Ganymede (mythology)

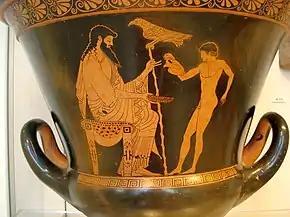
Ganymede pouring Zeus a libation (Attic red-figure calyx krater by the Eucharides Painter, c. 490–480 BCE)

The story of Ganymede first appears in Homer's "Iliad" without any suggestion of a sexual connection, but later became associated with male same-sex relationships and homoerotic passion. The myth as given by Homer (8th century BCE) simply relates how the gods recognized Ganymede's beauty and brought him to Olympus to be Zeus' cupbearer. By the 6th century BCE, however, the story was given as Zeus falling in love with Ganymede and taking him to be his lover. Ganymede was abducted by Zeus from Mount Ida near Troy in Phrygia. Ganymede had been tending sheep, a rustic or humble pursuit characteristic of a hero's boyhood before his privileged status is revealed, when an eagle transported the youth to Mount Olympus. The bird is sometimes described as being under the command of Zeus and sometimes as being Zeus himself. In Homer's account of the abduction in the "Iliad", the poet writes: